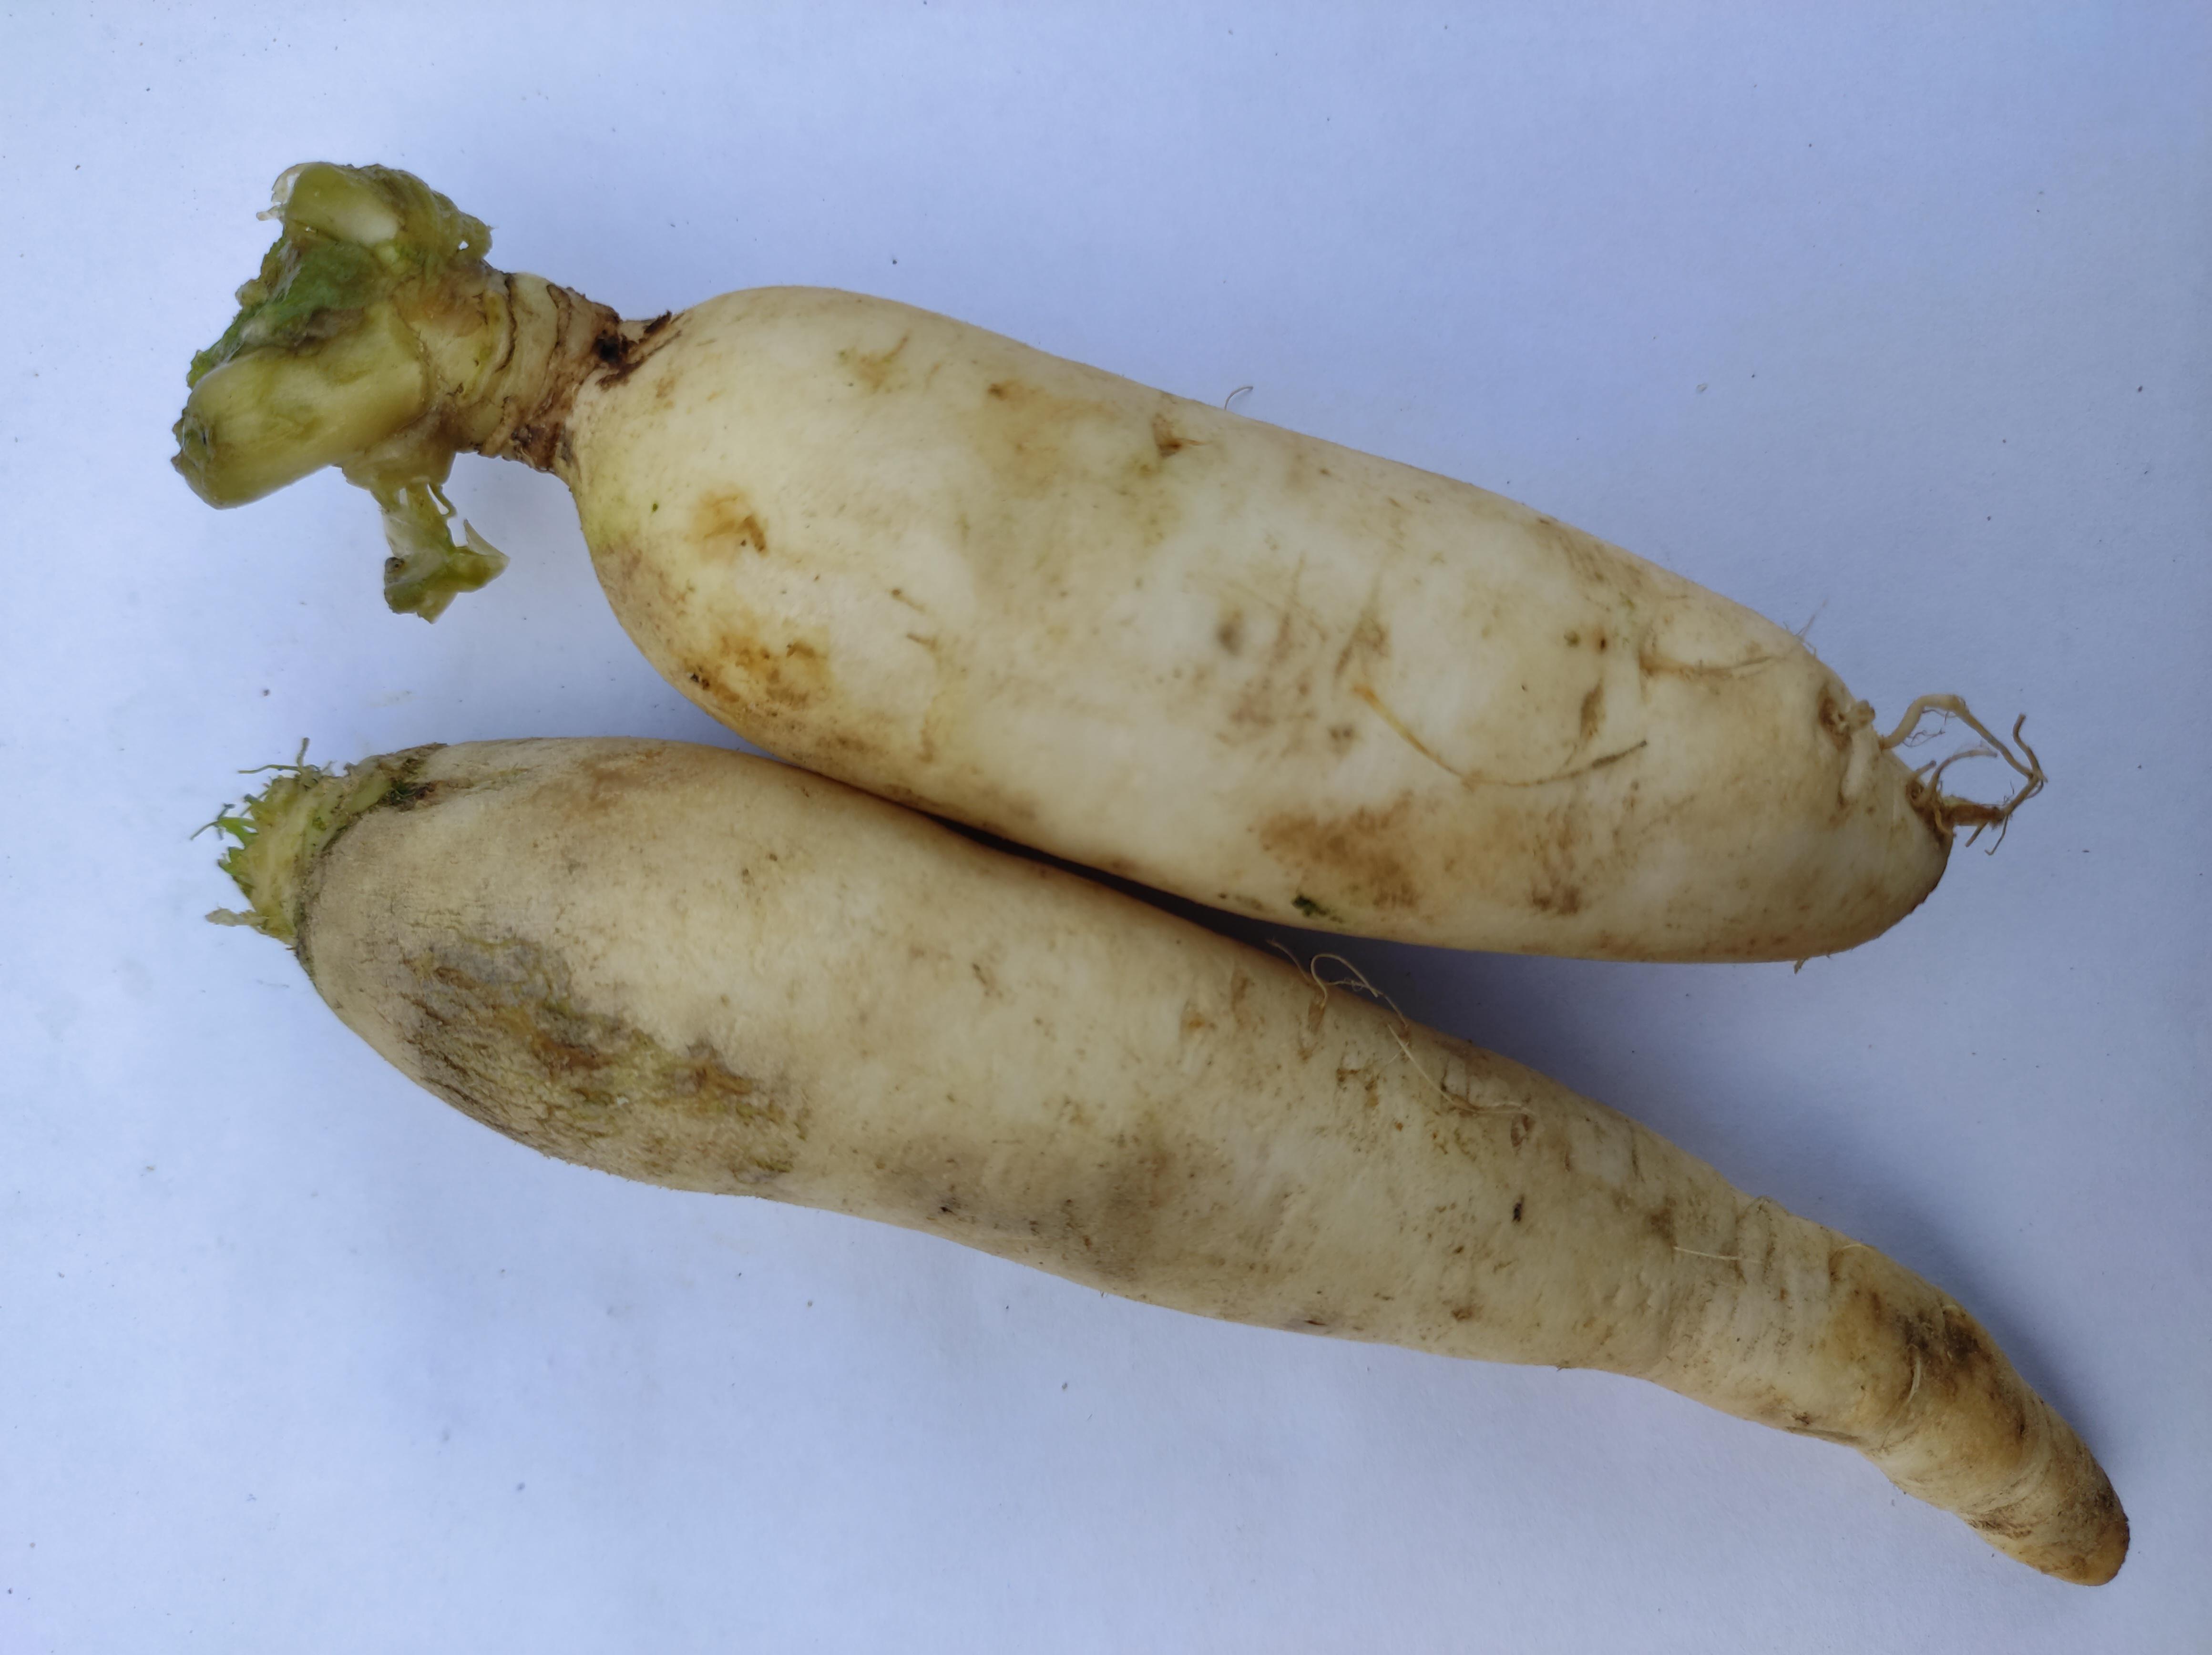
Label: Radish